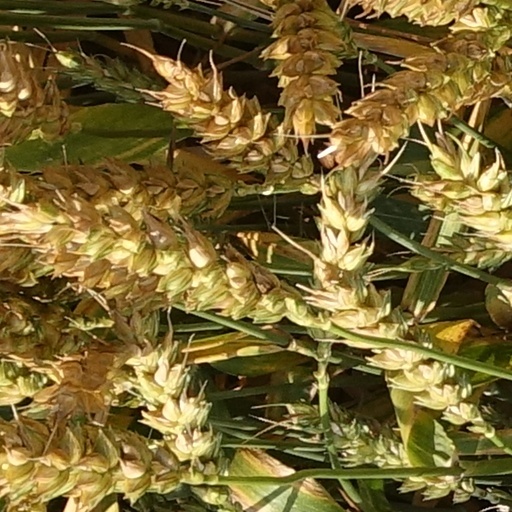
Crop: wheat